Rudkøbing Municipality

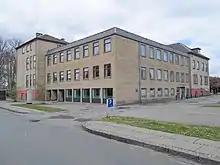
City hall in Rudkøbing. Today used as city hall for Langeland Municipality.

Approximately 70% of the municipality's population lived in the city of Rudkøbing, with the remainder living in rural areas. Smaller villages in the municipality include Spodsbjerg, Fuglsbølle and Ny Skrøbelev.